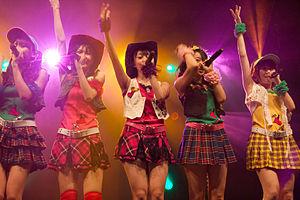
AKB48 en concert à Japan Expo 2009 (Paris, France). 한국어: 프랑스 파리에서 열린 재팬 엑스포 2009에서 공연 중인 AKB48
Cette page répertorie les albums, les singles et les DVD qu'a sorti le groupe japonais AKB48.